History of Bulgaria

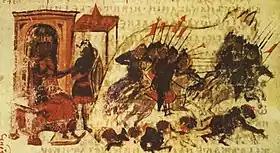
Miniature 47 from the Constantine Manasses Chronicle, 14 century: "The arabs attacking Constantinople during the reign of emperor Leo III."

Under the reign of Asparuh Bulgaria expanded southwest after the Battle of Ongal and Danubian Bulgaria was created.